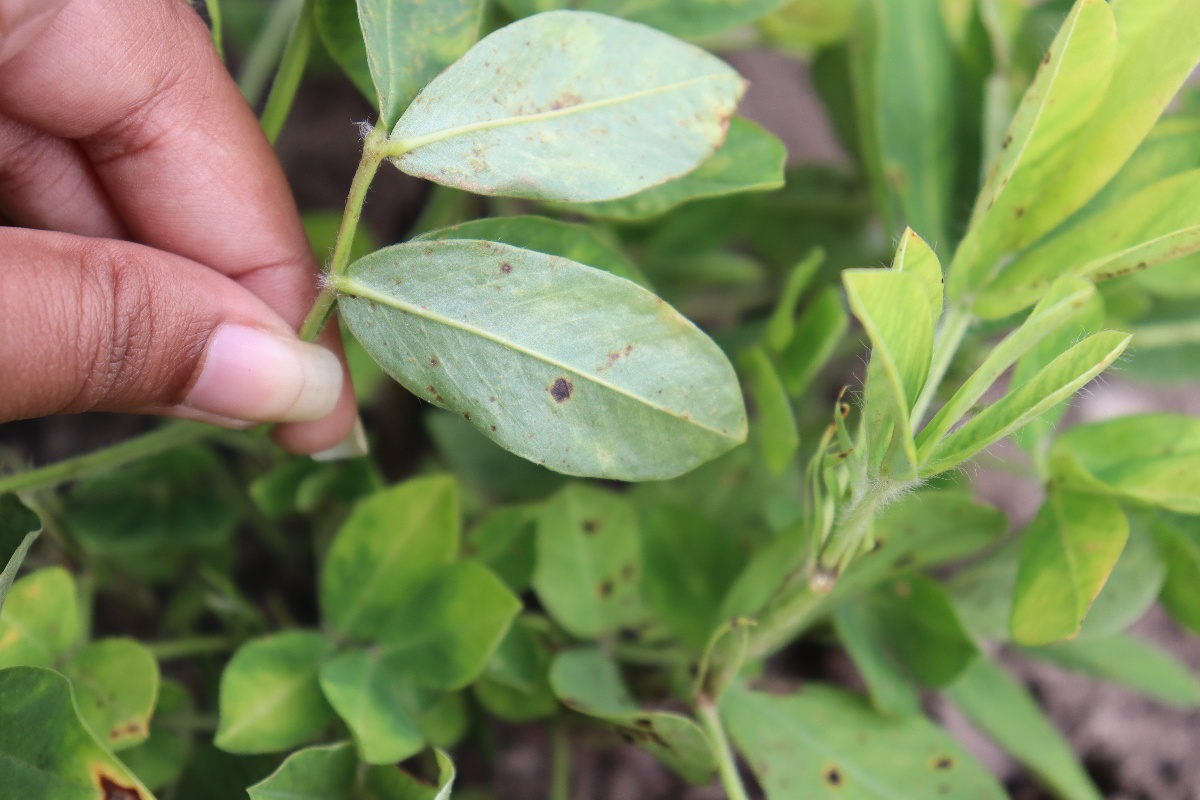
Label: rust